Bent pin analysis

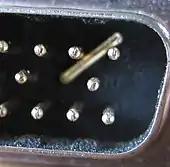
Figure 3 – Shorted Trio

As with any kind of FMEA, bent pin analysis considers only one failure mode at a time. A simple (and traditional) bent pin analysis looks at consequences of each pin bending to each of its neighbors and to the shell. However, as noted above, a bent pin can sometimes touch more than one electrical path at once, so a more complete analysis also considers multiple simultaneous failures caused by the singular failure mode of one bent pin.